Electronic musical instrument

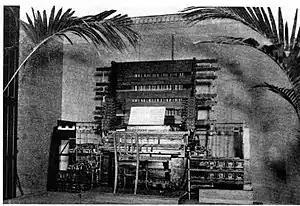
Telharmonium console by Thaddeus Cahill 1897

In 1897 Thaddeus Cahill patented an instrument called the Telharmonium (or Teleharmonium, also known as the Dynamaphone). Using tonewheels to generate musical sounds as electrical signals by additive synthesis, it was capable of producing any combination of notes and overtones, at any dynamic level. This technology was later used to design the Hammond organ. Between 1901 and 1910 Cahill had three progressively larger and more complex versions made, the first weighing seven tons, the last in excess of 200 tons. Portability was managed only by rail and with the use of thirty boxcars. By 1912, public interest had waned, and Cahill's enterprise was bankrupt.